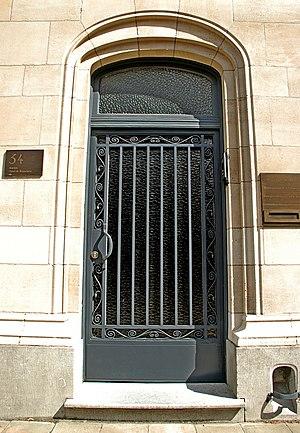
Cet article recense le patrimoine immobilier protégé à Bruxelles-ville. Le patrimoine immobilier protégé fait partie du patrimoine culturel en Belgique.
L'hôtel De Brouckère est un bâtiment Art nouveau édifié à Bruxelles par l'architecte Octave Van Rysselberghe, en collaboration avec Henry van de Velde.